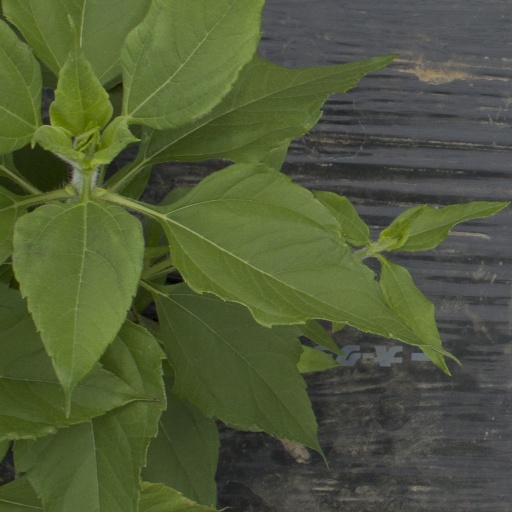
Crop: Jerusalem artichoke